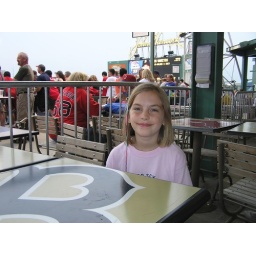
The bar in back of the right field Budweiser seats is now open to the public.